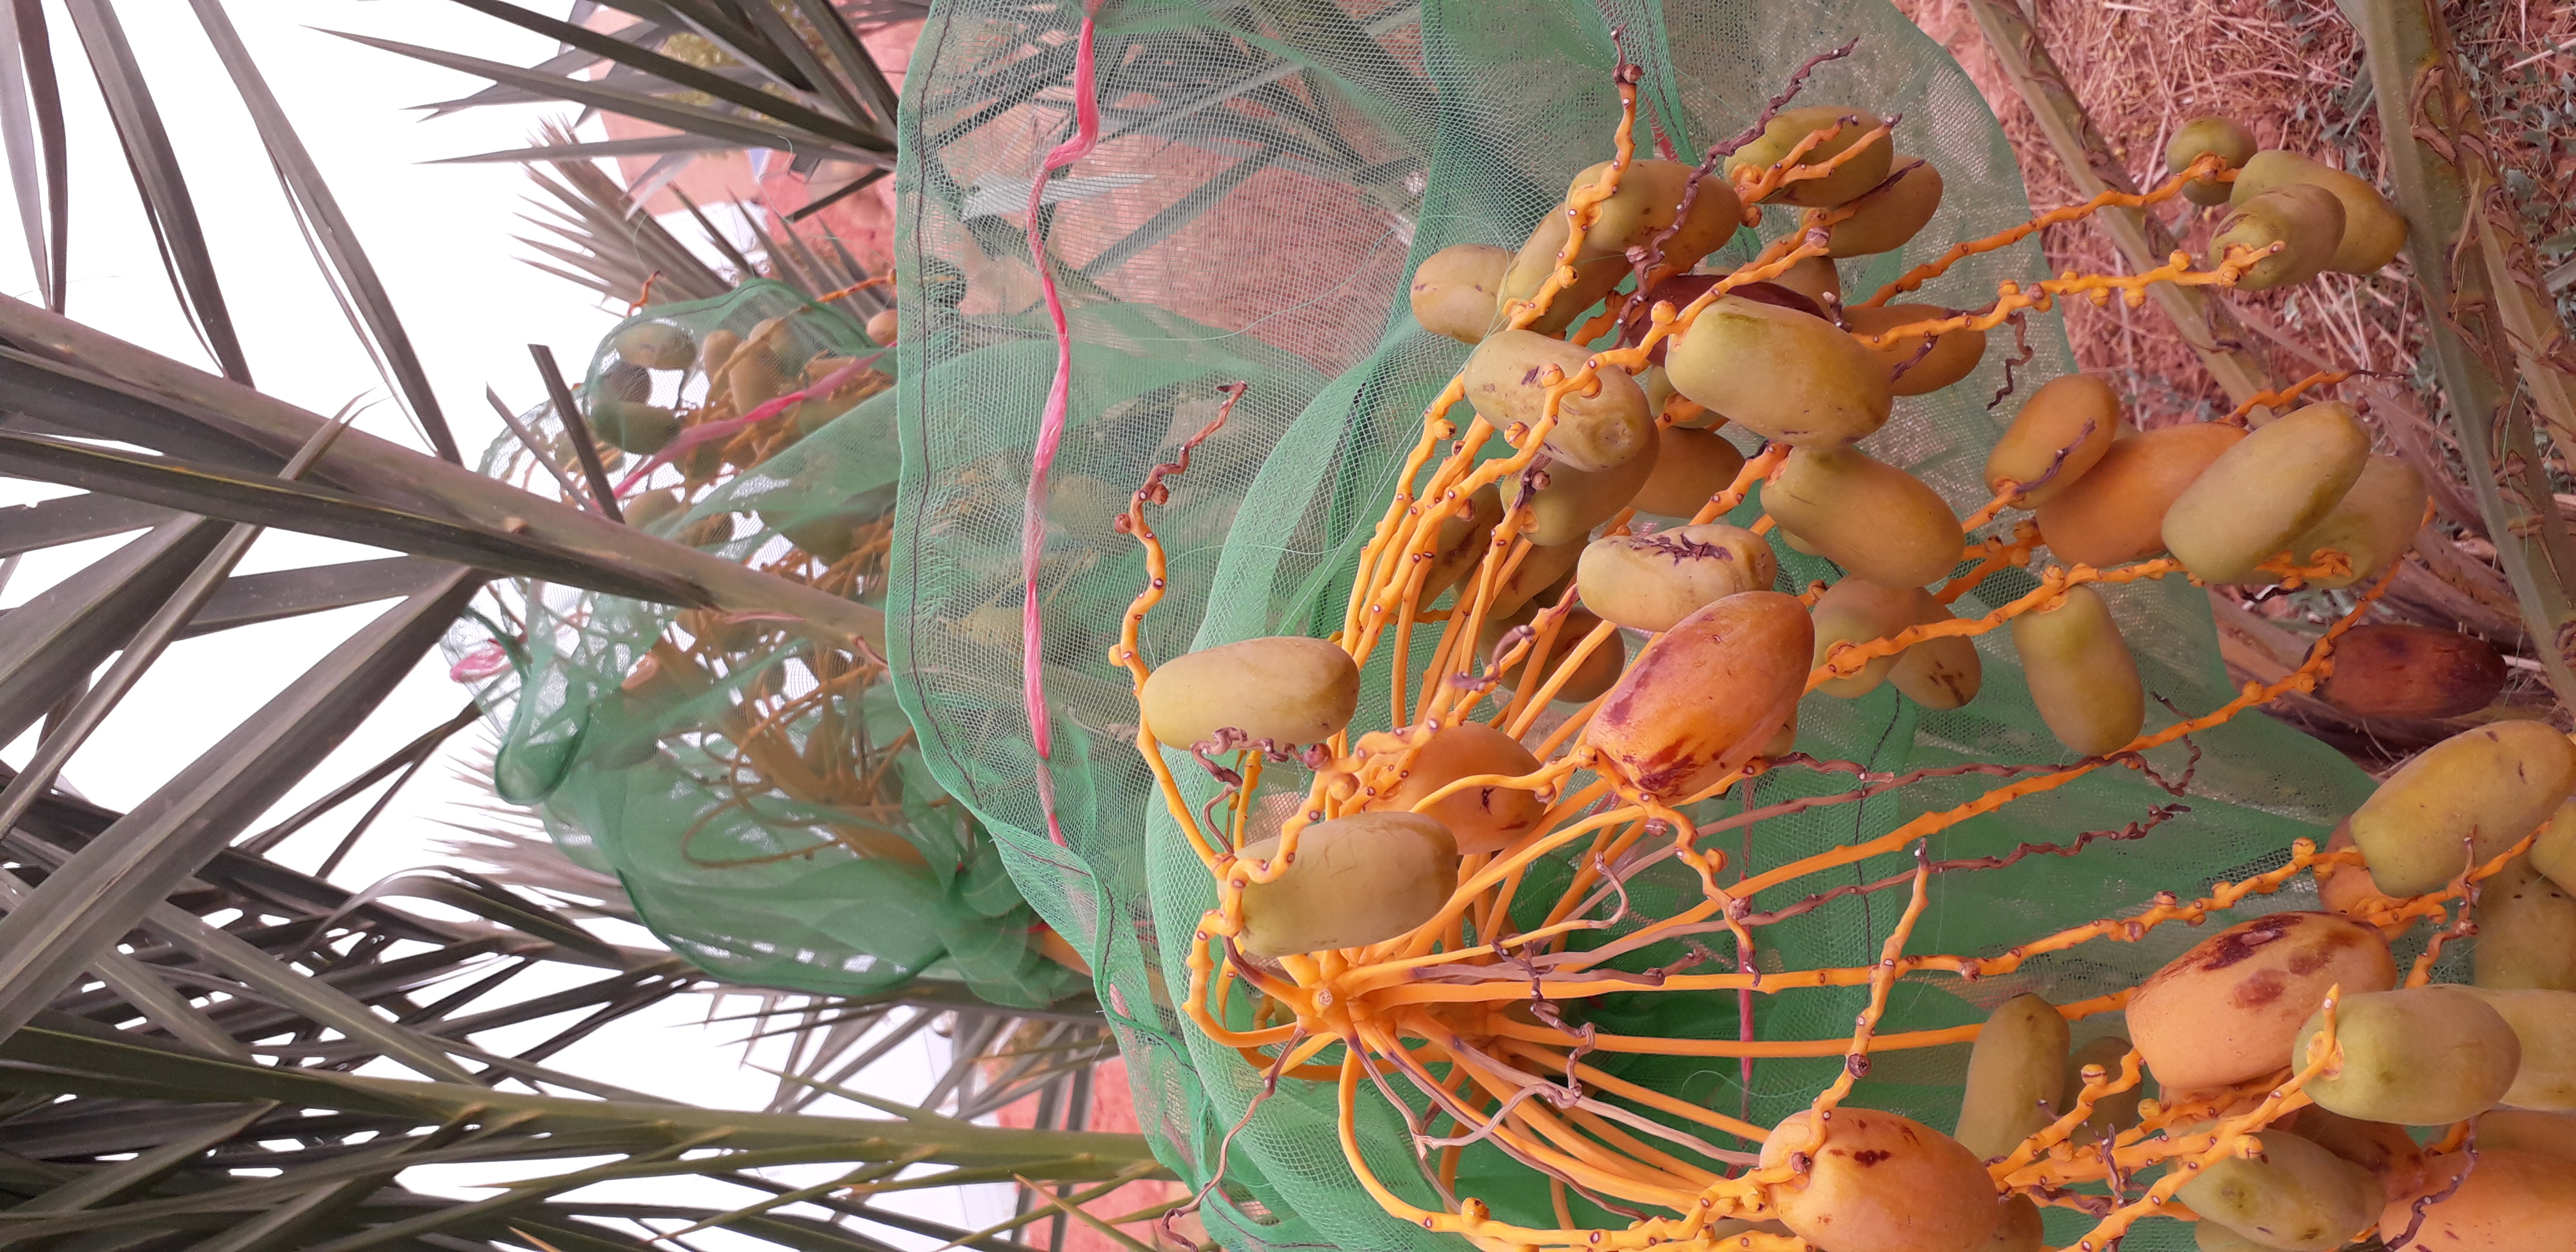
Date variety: Boumajhoul